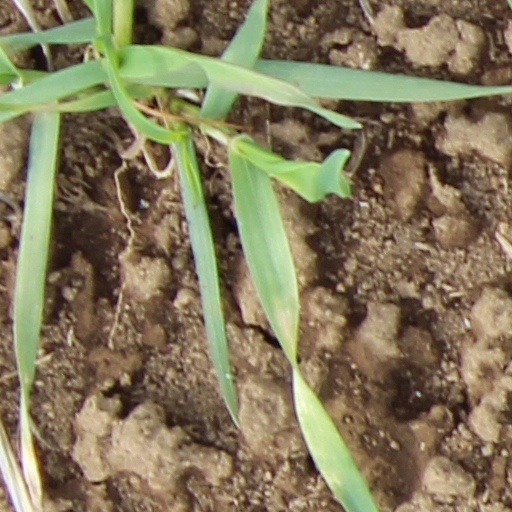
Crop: wheat